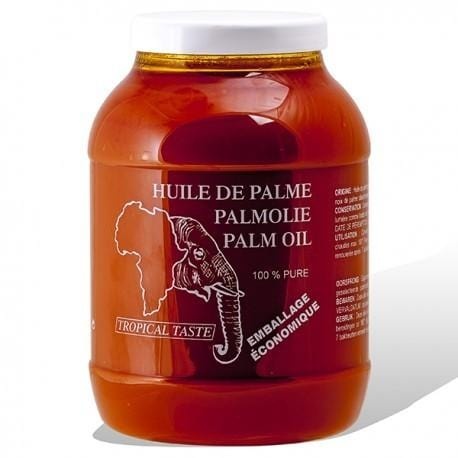
Tropical Taste Palm Oil 5 liter
Tropical Taste Palm Oil 5 liter
Brand: AFRICA PRODUCT SHOP
Category: Food, Beverages & Tobacco > Food Items > Cooking & Baking Ingredients > Cooking Oils > Coconut Oil